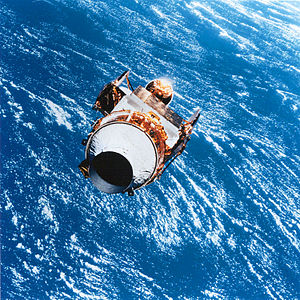
STS-51 / Missionen
STS-51 var rumfærgen Discovery 17. rumfærge-mission. Den blev opsendt d. 12. september 1993 og vendte tilbage den 22. september 1993.